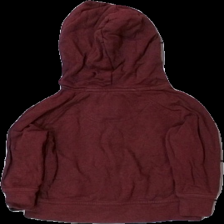
View: back
Type: Hoodie
Category: Children
Brand: Lager 157
Colors: Red, White, Grey
Material: 100% bomull
Pattern: Other
Cut: C-collar
Season: All
Damage: luddig
Damage location: top center
Damage 2: vågig dragkedja
Damage 2 location: middle center
Damage 3: luddig
Damage 3 location: middle center
Price range: <50
Recommended usage: Export
Description: mörk röd hoddie med grå vit dragkedja